Boudewijn van Offenberg

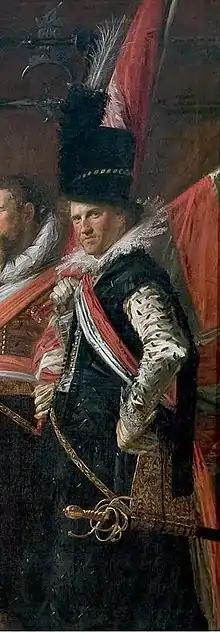
Boudewijn van Offenberg, detail of Hals's banquet of 1616

Boudewijn van Offenberg or Offenberch (1590–1653), was a Dutch Golden Age notary, merchant and member of the Haarlem schutterij.